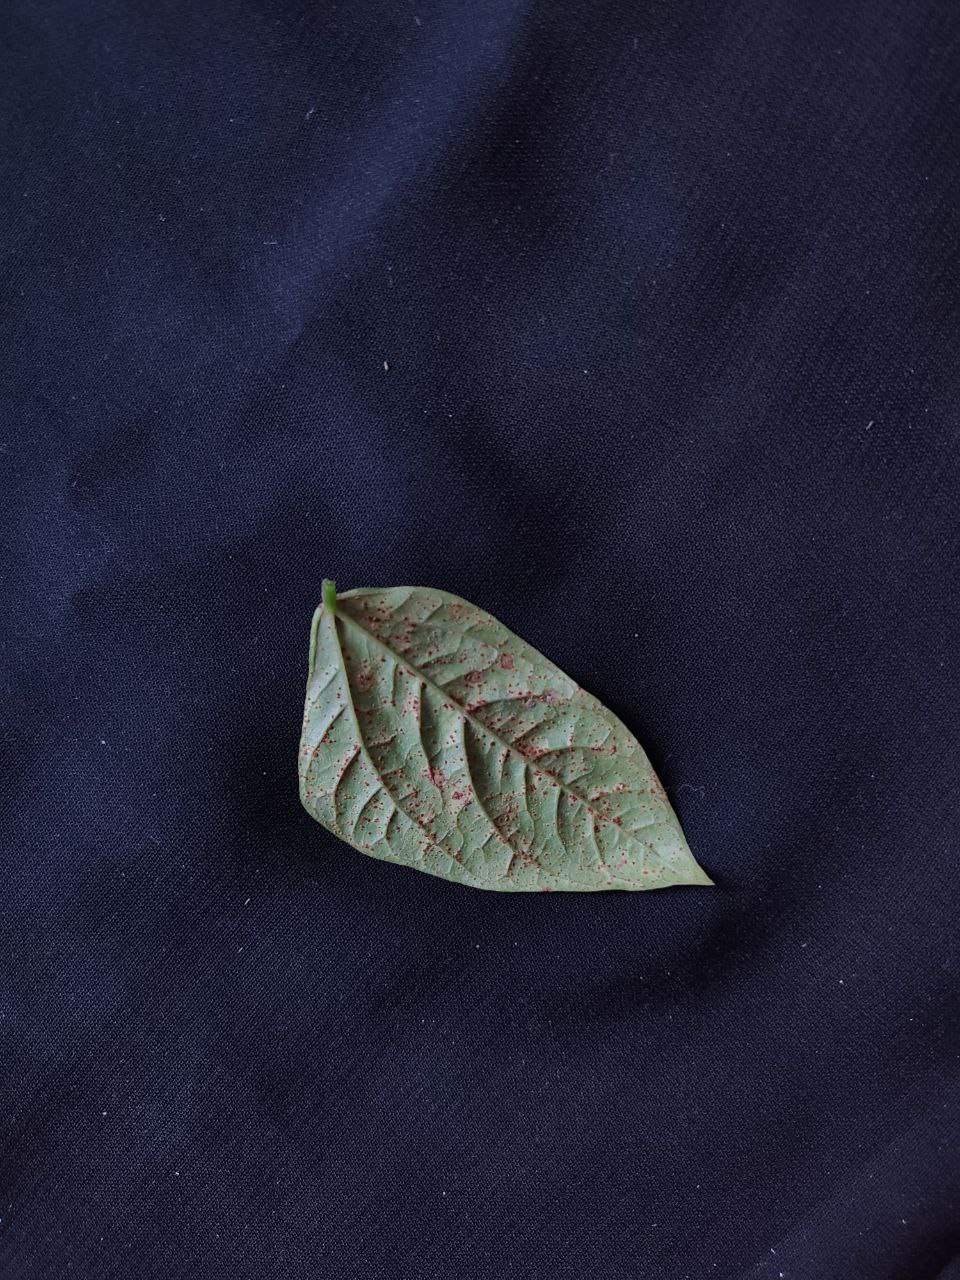
Crop: cowpea
Leaf condition: Septoria leaf spot